Sky position (RA, Dec in degrees): 153.623, 16.263
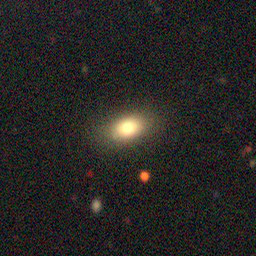
Galaxy morphology: In-between Round Smooth Galaxies